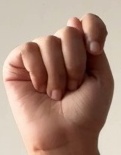
ASL sign: T